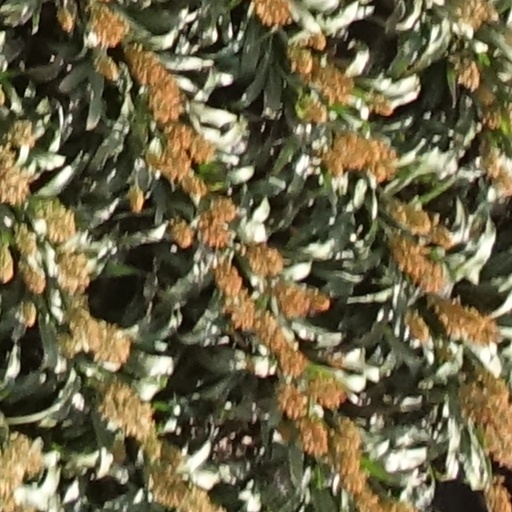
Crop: sorghum